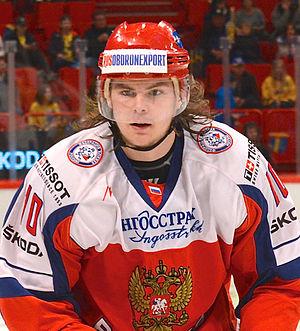
Viktor Vassilievitch Tikhonov est un joueur professionnel russe de hockey sur glace. Il porte le même patronyme que son grand-père, l'ancien joueur et entraîneur international soviétique de hockey : Viktor Vassilievitch Tikhonov.